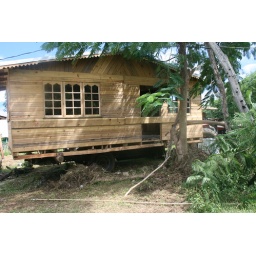
truck moving prefab house to site Belmont Jamaica 2009 photo by Nicollette